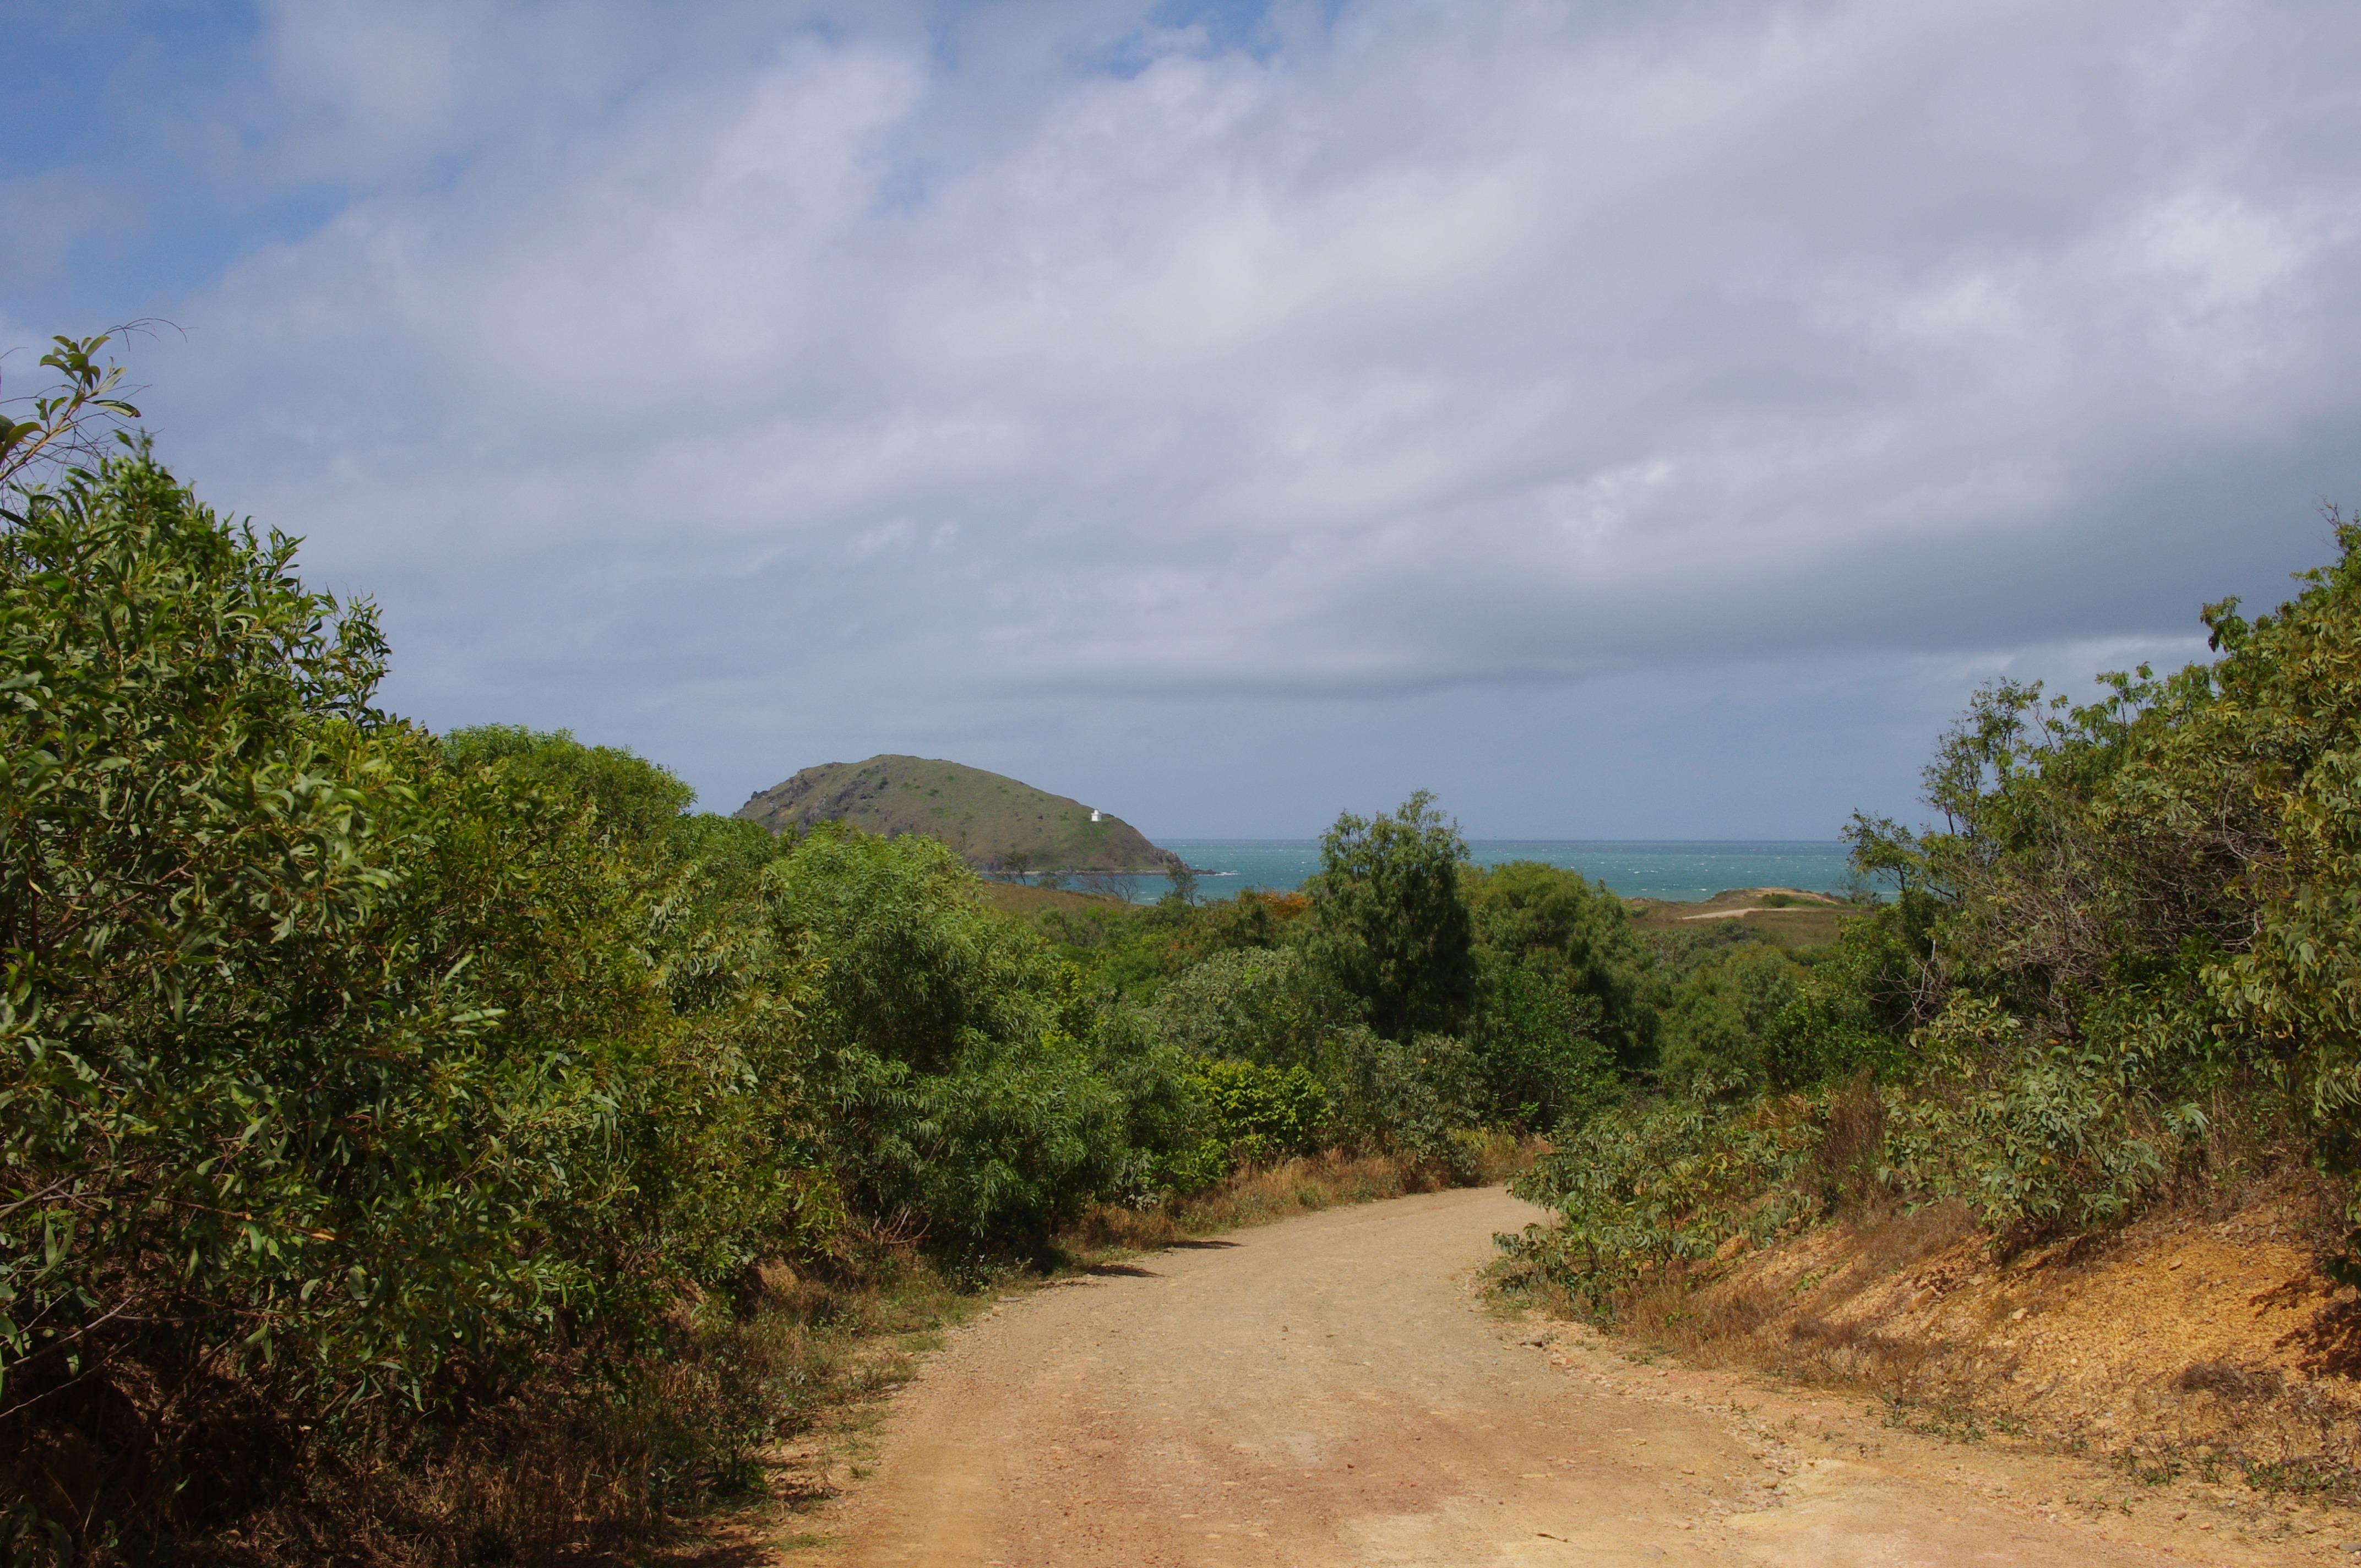
landscape, sea, tree, nature, grass, mountain, sky, road, trail, hill, dirt road, dirt, scenery, soil, ridge, plants, trees, australia, outside, clouds, tropics, rural area, natural environment